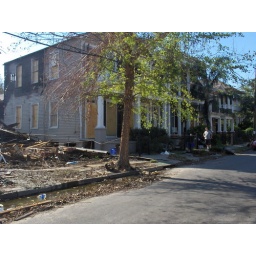
the little guy in the distance is jason, in front of his house, and the house two doors down is gone.